Underground (TV series)

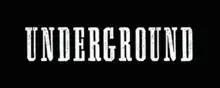

Underground is an American period drama television series created by Misha Green and Joe Pokaski about the Underground Railroad in Antebellum Georgia. The show debuted March 9, 2016, on WGN America. On April 25, 2016, WGN renewed the show for a 10-episode second season, that premiered on March 8, 2017. On May 30, 2017, it was announced that WGN had cancelled